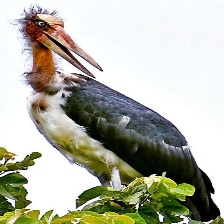
Species: LESSER ADJUTANT
Scientific name: LEPTOPTILOS JAVANICUS
ImageNet parent category: white_stork